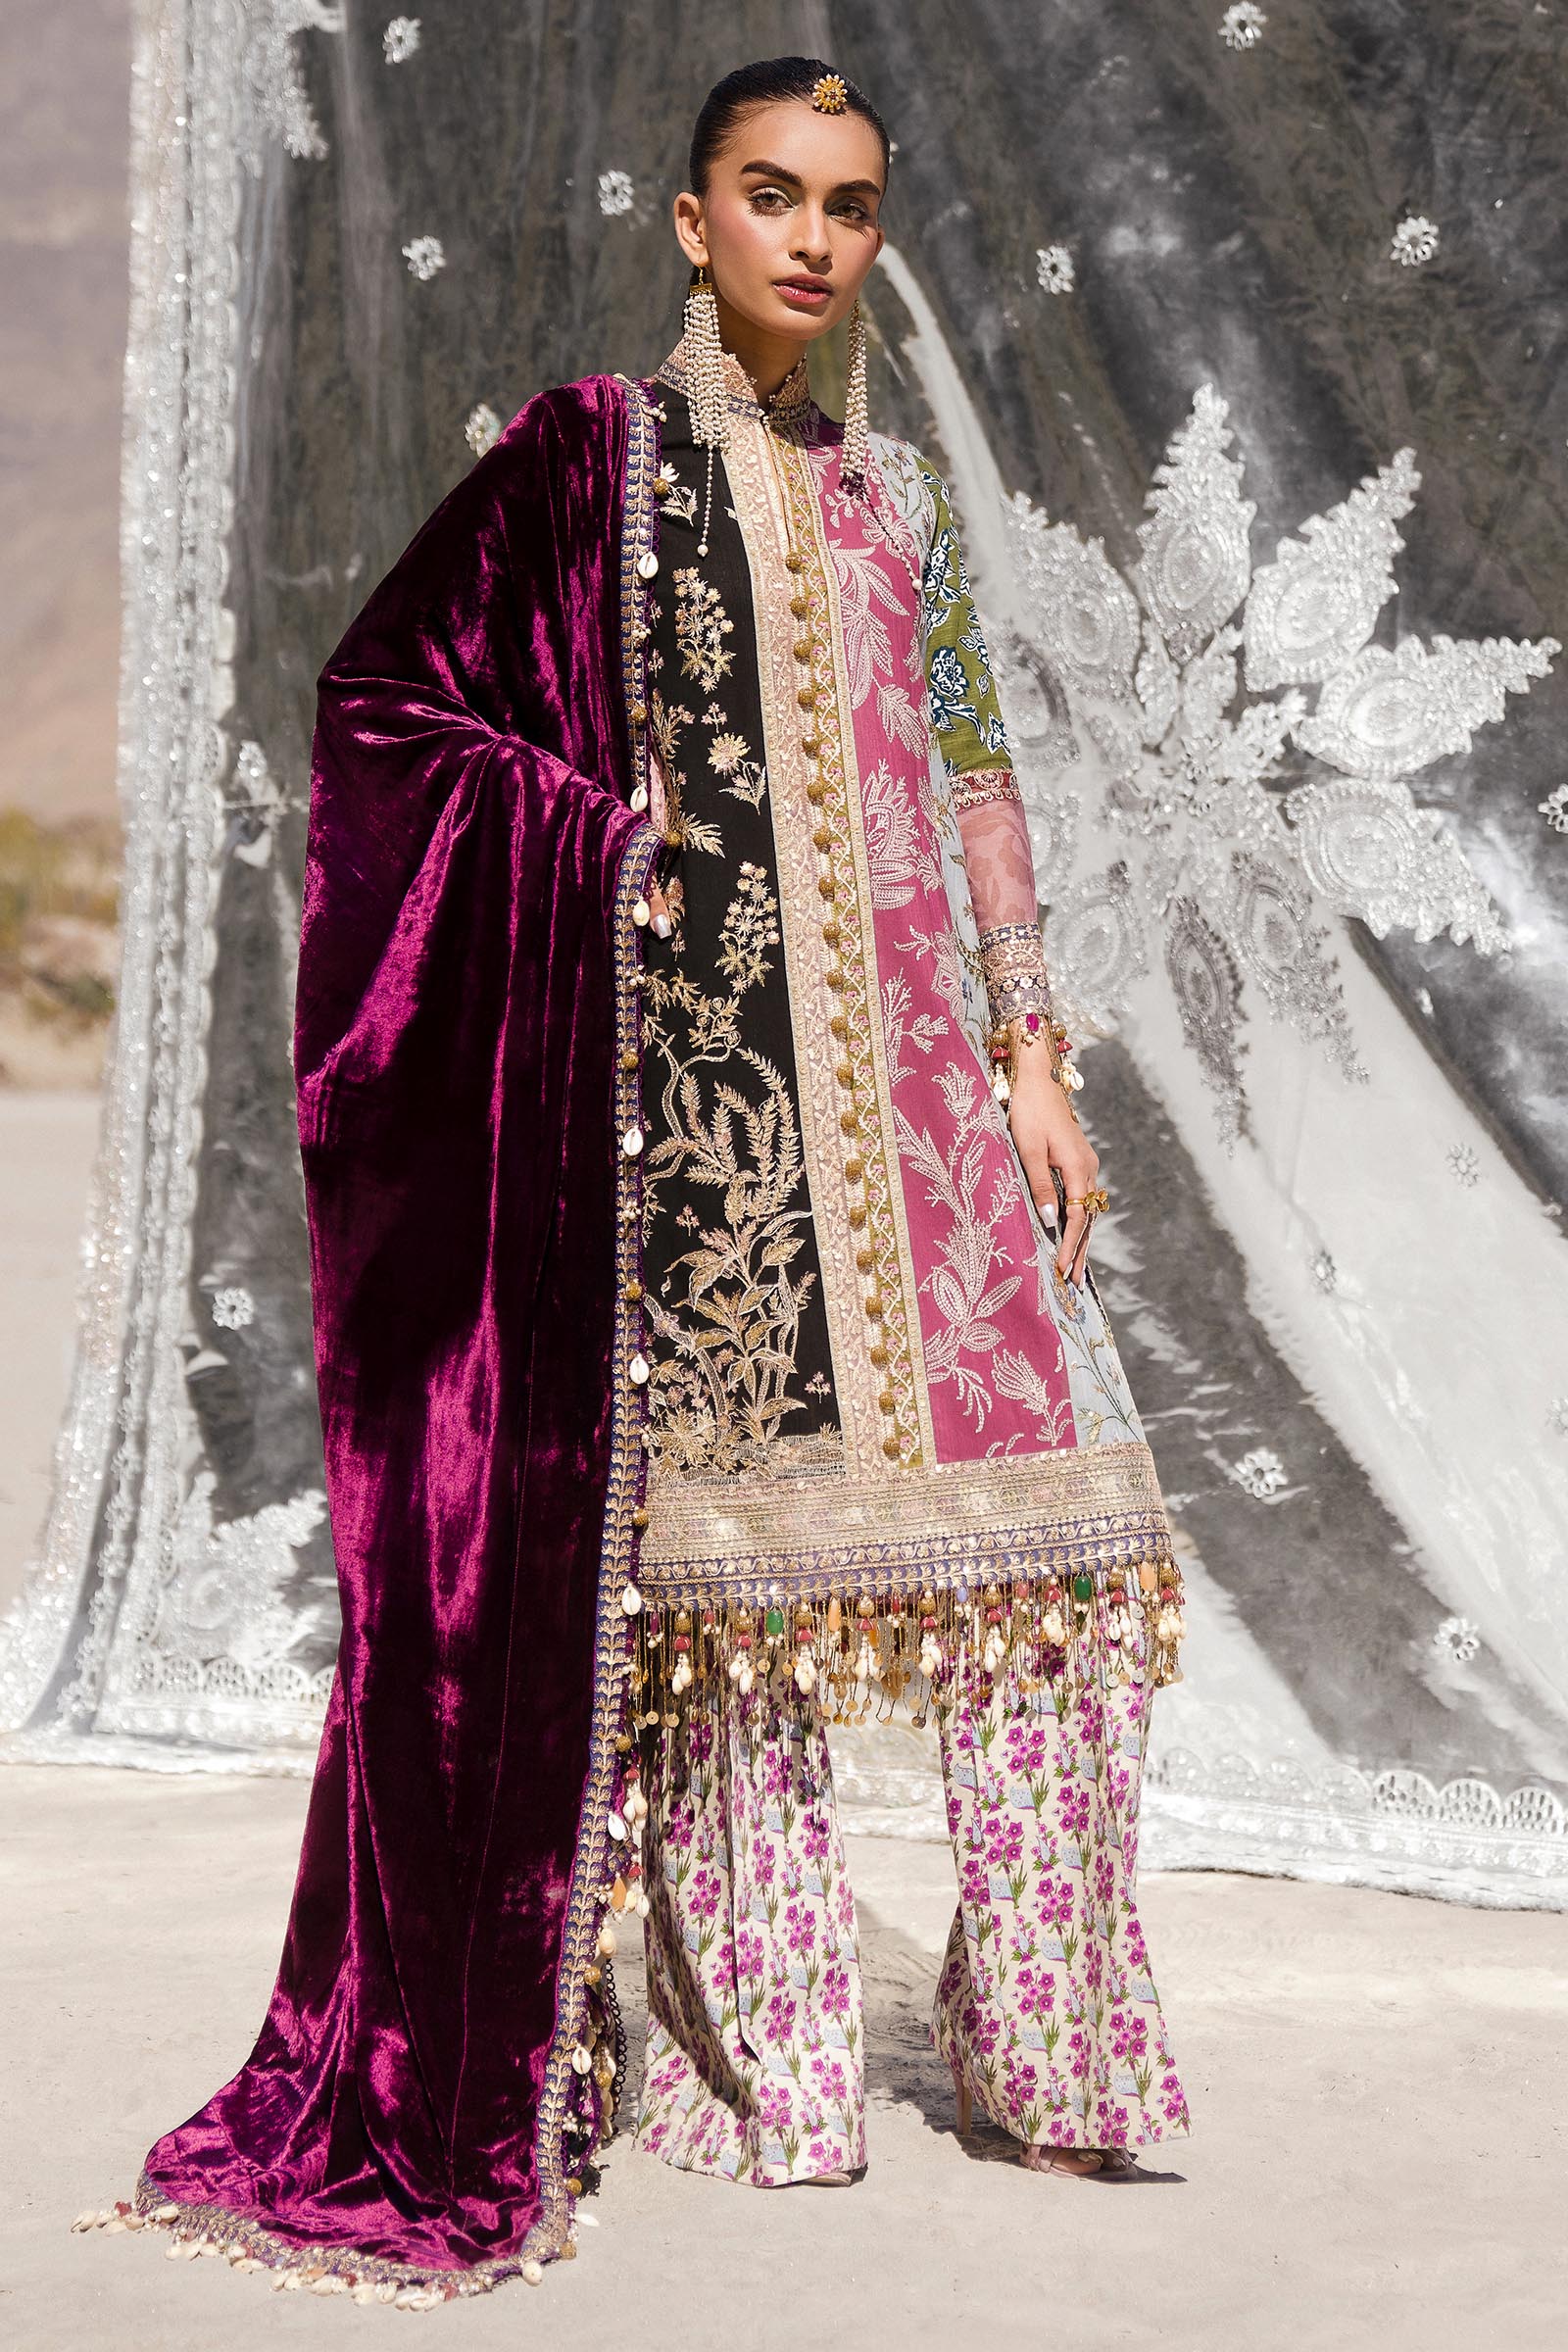
purple gold embroidered salwar suit